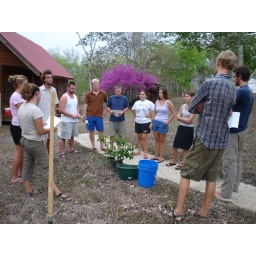
The students and staff plant a tree on the final day in Belize.